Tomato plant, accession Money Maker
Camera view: horizontal (90 deg, fisheye); turntable rotation: 120 degrees
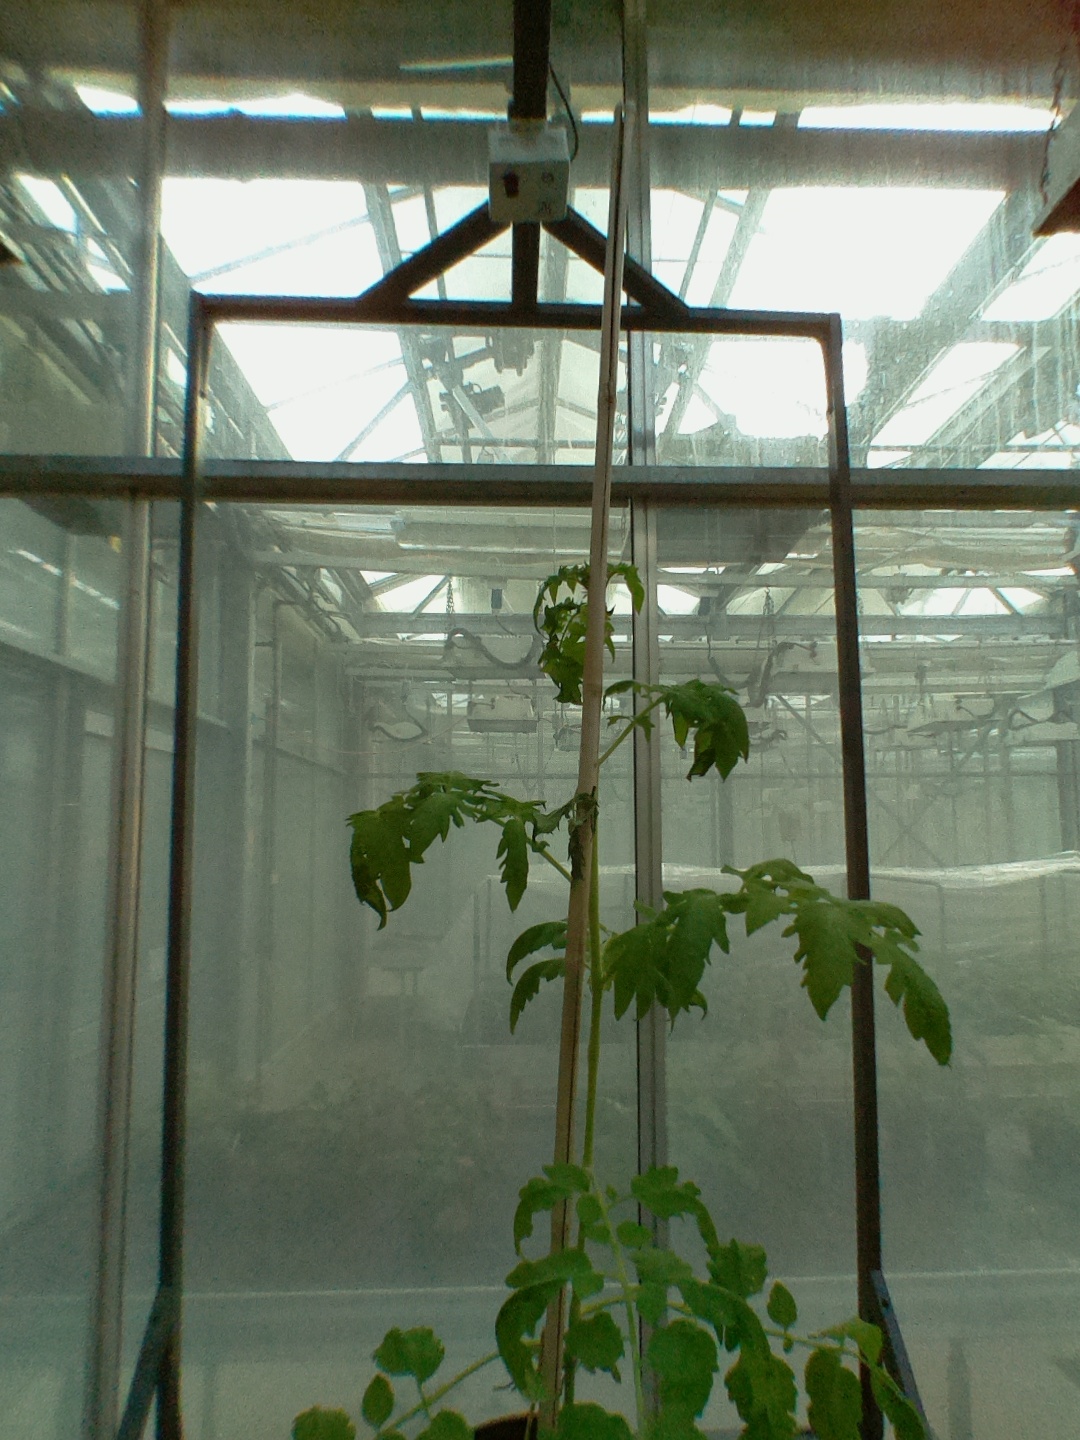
BBCH growth stage 15: 10 of true leaves visible